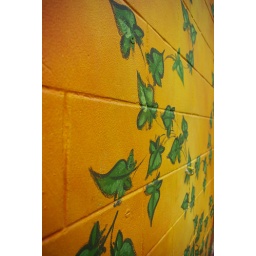
Painting of leaves on an orange wall in the streets of Brussels